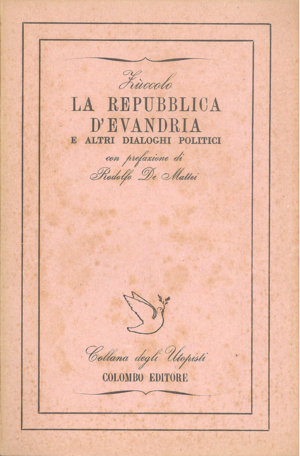
L'histoire de la science-fiction italienne est un parcours varié d'un genre littéraire qui s'est répandu au niveau populaire après la Seconde Guerre mondiale et en particulier depuis le milieu des années 1950, dans le sillage de la littérature américaine et britannique.